San Martín Pajapan Monument 1

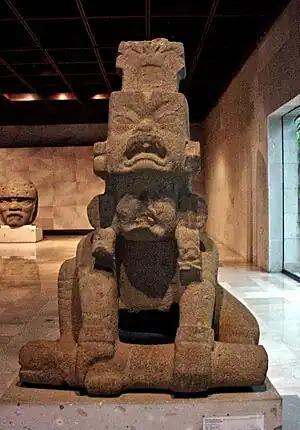
discovered_place=Veracruz, Mexico

San Martín Pajapan Monument 1 is a large Olmec basalt sculpture found on top of the San Martin Pajapan volcano, in the Tuxtla Mountains of the Mexican state of Veracruz. It is notable for its original location and its Olmec iconography.